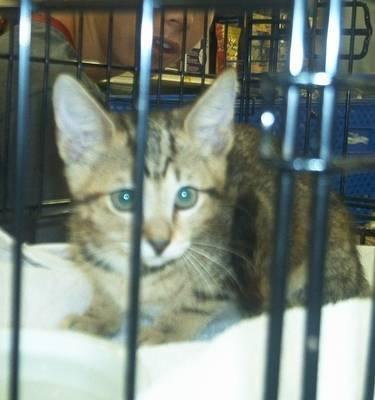
cat